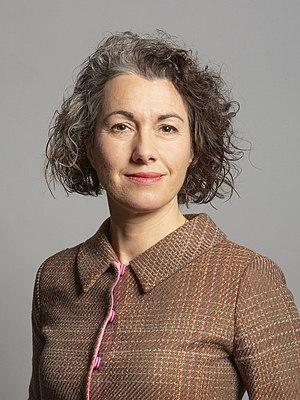
Sarah Deborah Champion est une politicienne travailliste britannique et députée de Rotherham à la Chambre des communes.